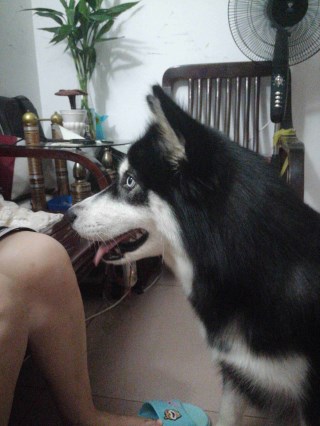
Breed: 1160-n000003-Siberian_husky